Senghenydd colliery disaster

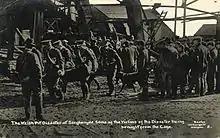
Bringing the bodies out

Reginald McKenna, the Home Secretary, visited the colliery on 15 October representing King George V, who was attending the marriage of Prince Arthur of Connaught and Princess Alexandra, 2nd Duchess of Fife. The king sent a £500 donation to a disaster relief fund; the royal couple displayed their wedding presents at St James's Palace and charged a shilling for entrance, raising £1,200 for the fund. The fund was started by the Lord Mayor of Cardiff; another collection, the Mansion House Fund set up by the Lord Mayor of London, raised more than £3,000 on its first day.